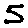
Label: 5